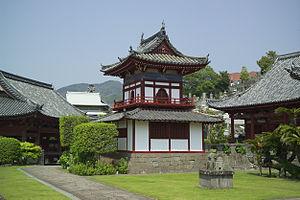
Le Tōmeizan Kōfuku-ji est un temple bouddhique Ōbaku Zen fondé en 1624 à Nagasaki au Japon. C'est un trésor national japonais.